Ivan Franko National Academic Drama Theater

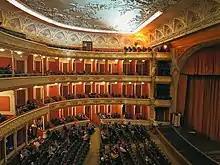
The interior of the theatre

Ivan Franko Theater was founded in Vinnytsia in 1920 by some of the actors of the Young Theater, led by Hnat Yura, and the actors of the New Lviv Theater, led by Ambrosiy Buchma. The artists united and created a theater group called Ivan Franko New Drama Theater, headed by Hnat Yura.